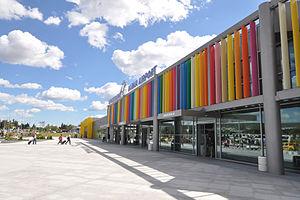
L'Aéroport de Varna est un aéroport international situé sur le territoire de la commune d'Aksakovo, à 20 km à l'ouest-nord-ouest du centre de Varna. Il dessert la ville de Varna mais sa zone d'attraction est tout le nord-est de la Bulgarie, dont le nord du littoral de la Mer Noire.